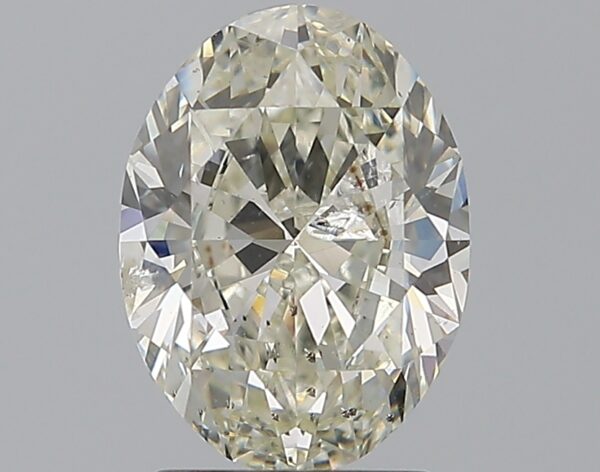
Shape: oval
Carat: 2.01
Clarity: SI2
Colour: J
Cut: EX
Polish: EX
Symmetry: EX
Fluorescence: ST
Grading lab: GIA
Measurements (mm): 9.49 x 7.04 x 4.4